Clifford Allen

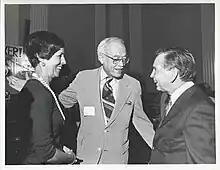
Allen (middle) with Speaker Carl Albert (right).

In 1975 when Richard Fulton was elected mayor to succeed Briley and resigned as Congressman, Allen entered the crowded Democratic primary field in the ensuing special election, and won, beating the incumbent district attorney Thomas Shriver, legislator Mike Murphy, and attorney (later federal Sixth Circuit judge) Gilbert Merritt, largely because of having far more name recognition than any other candidate and because of his populist attack on high rates being charged by local electric and gas utilities. As the Republicans had by this time given up on making serious bids for a district they hadn't won since Reconstruction, his victory in the special general election was a foregone conclusion, and he took office on November 25, 1975.